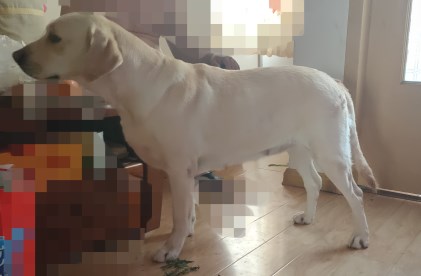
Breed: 3580-n000122-Labrador_retriever